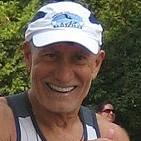
Age: 67